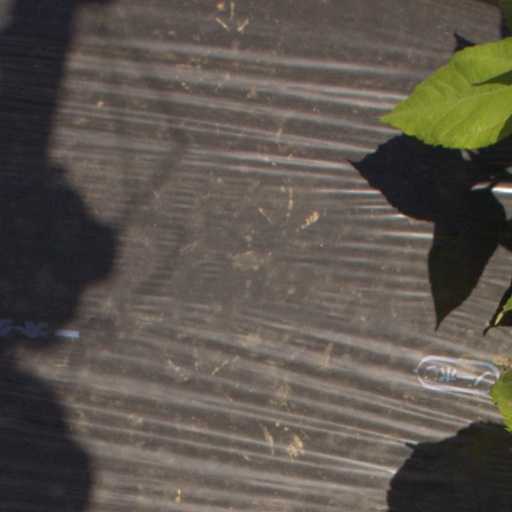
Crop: Jerusalem artichoke